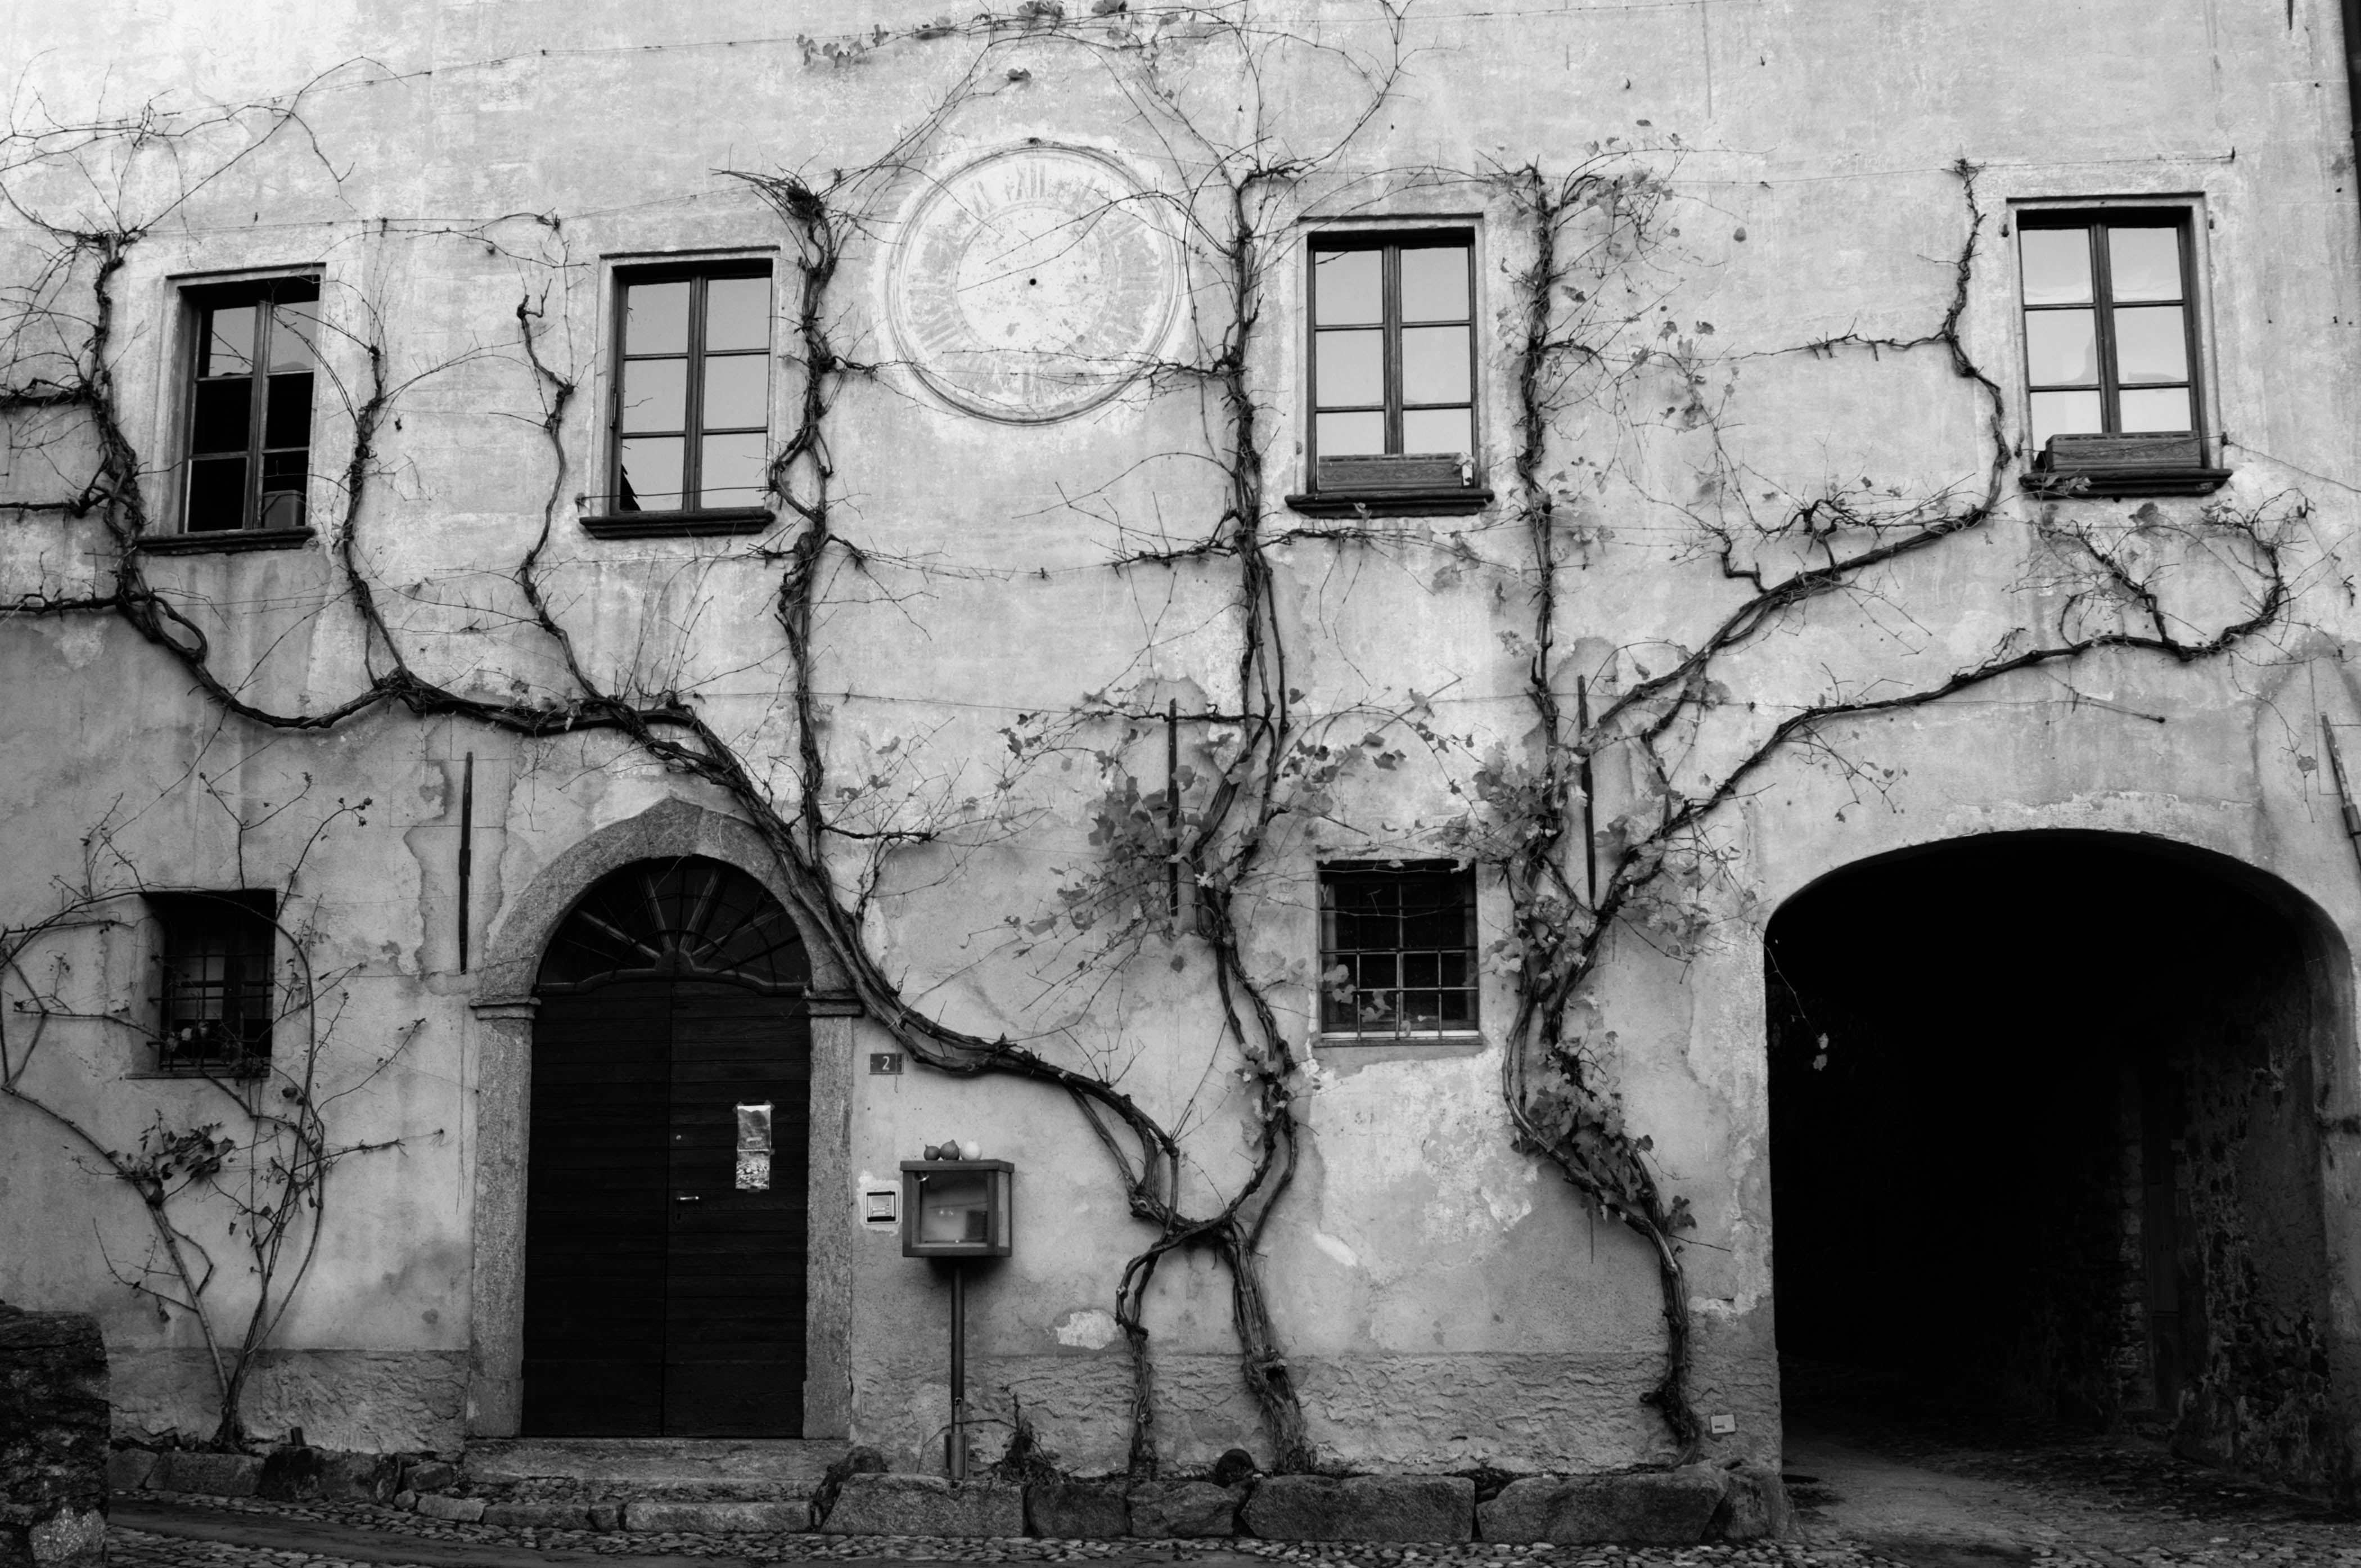
black and white, road, white, street, house, window, alley, wall, black, monochrome, art, sketch, drawing, ruins, photograph, switzerland, history, ticino, urban area, monochrome photography, ancient history, origlio, old core